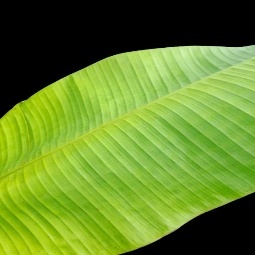
Label: Sulphur